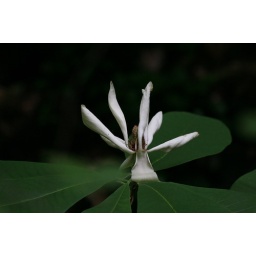
A flower deep in the forest along the banks of the Chattahoochee River.